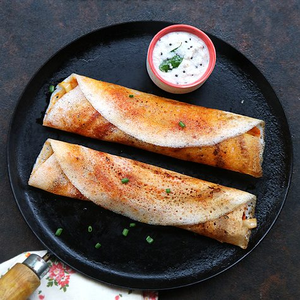
Dish: dosa